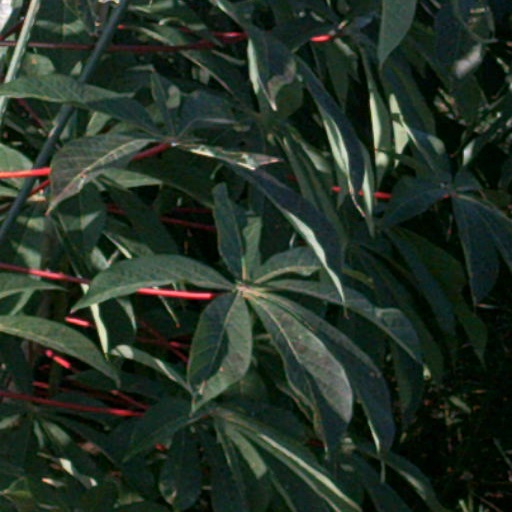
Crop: cassava